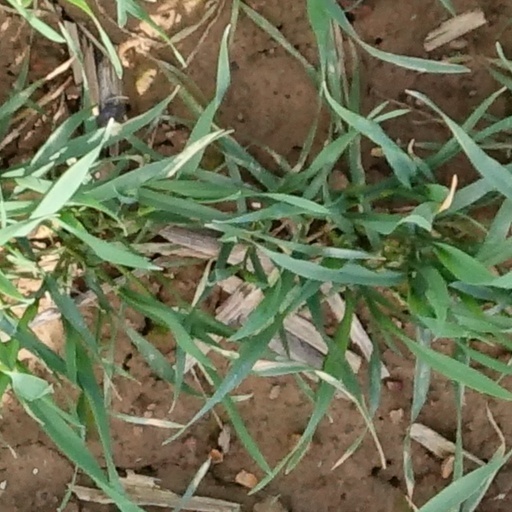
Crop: wheat